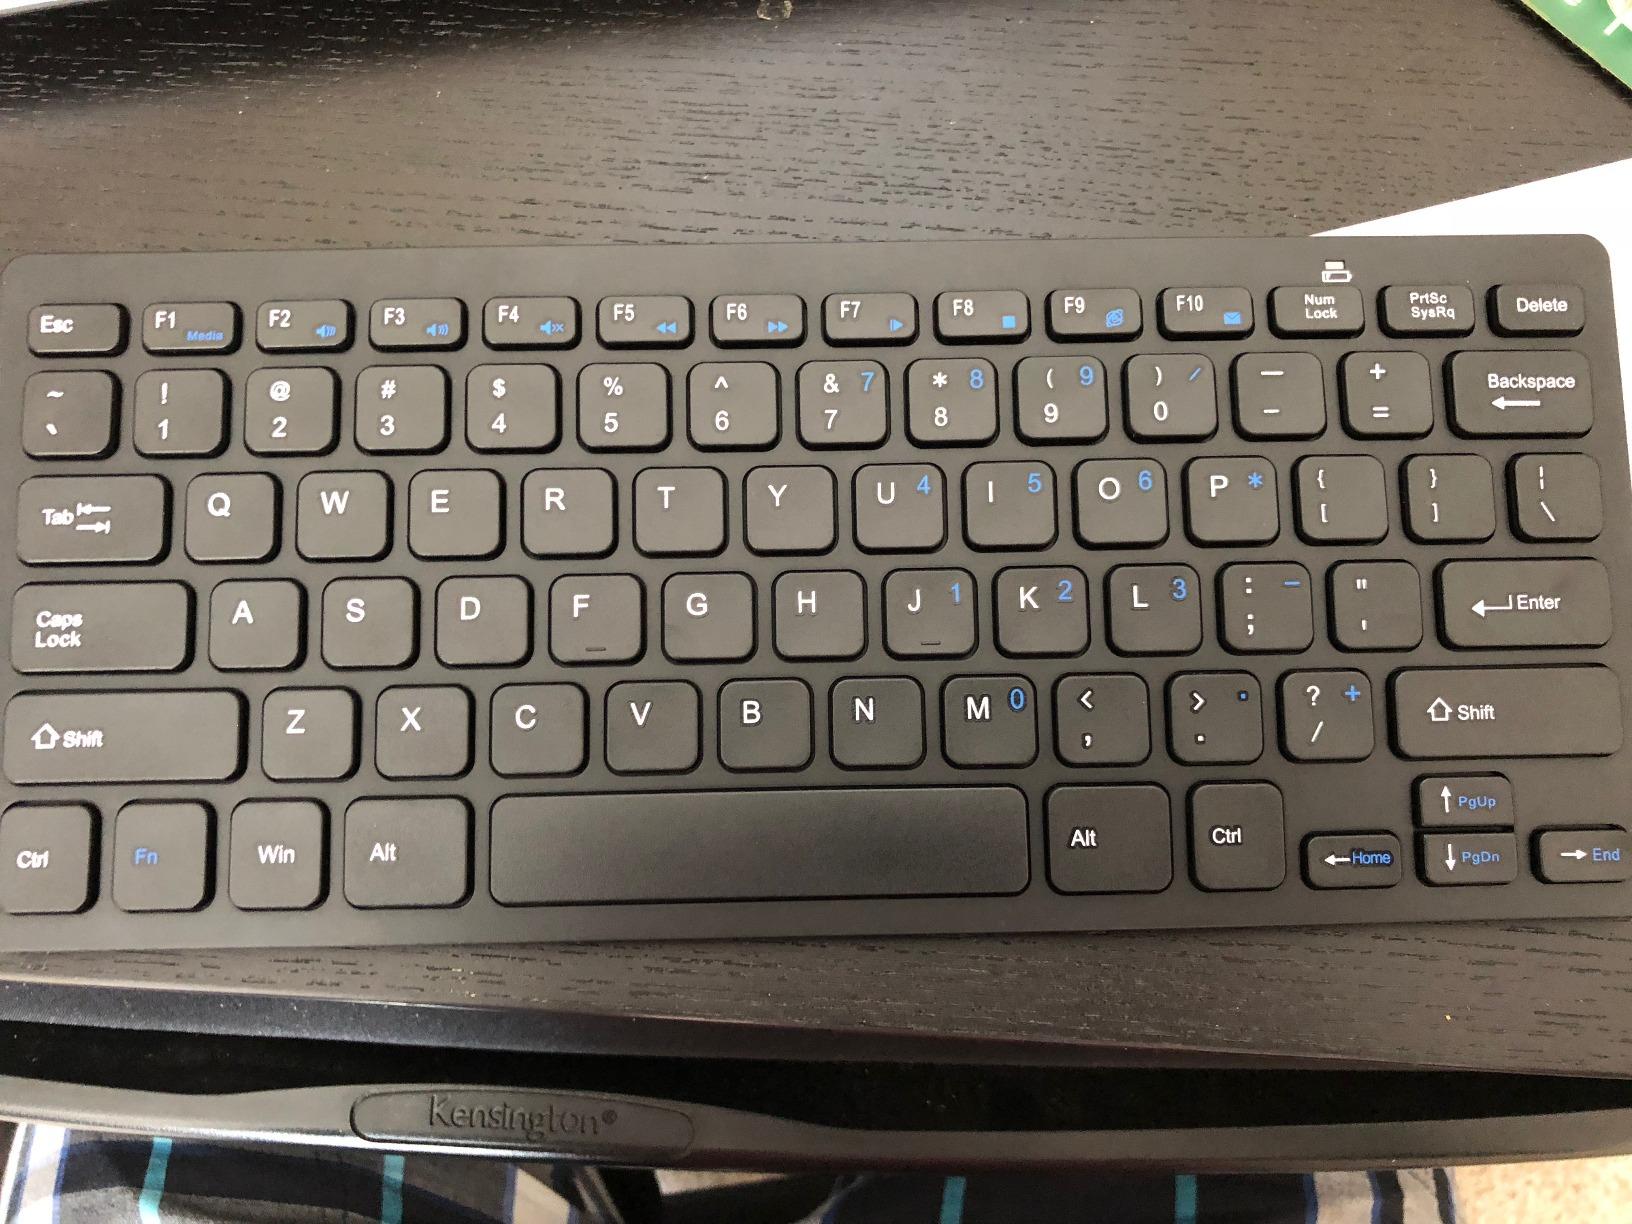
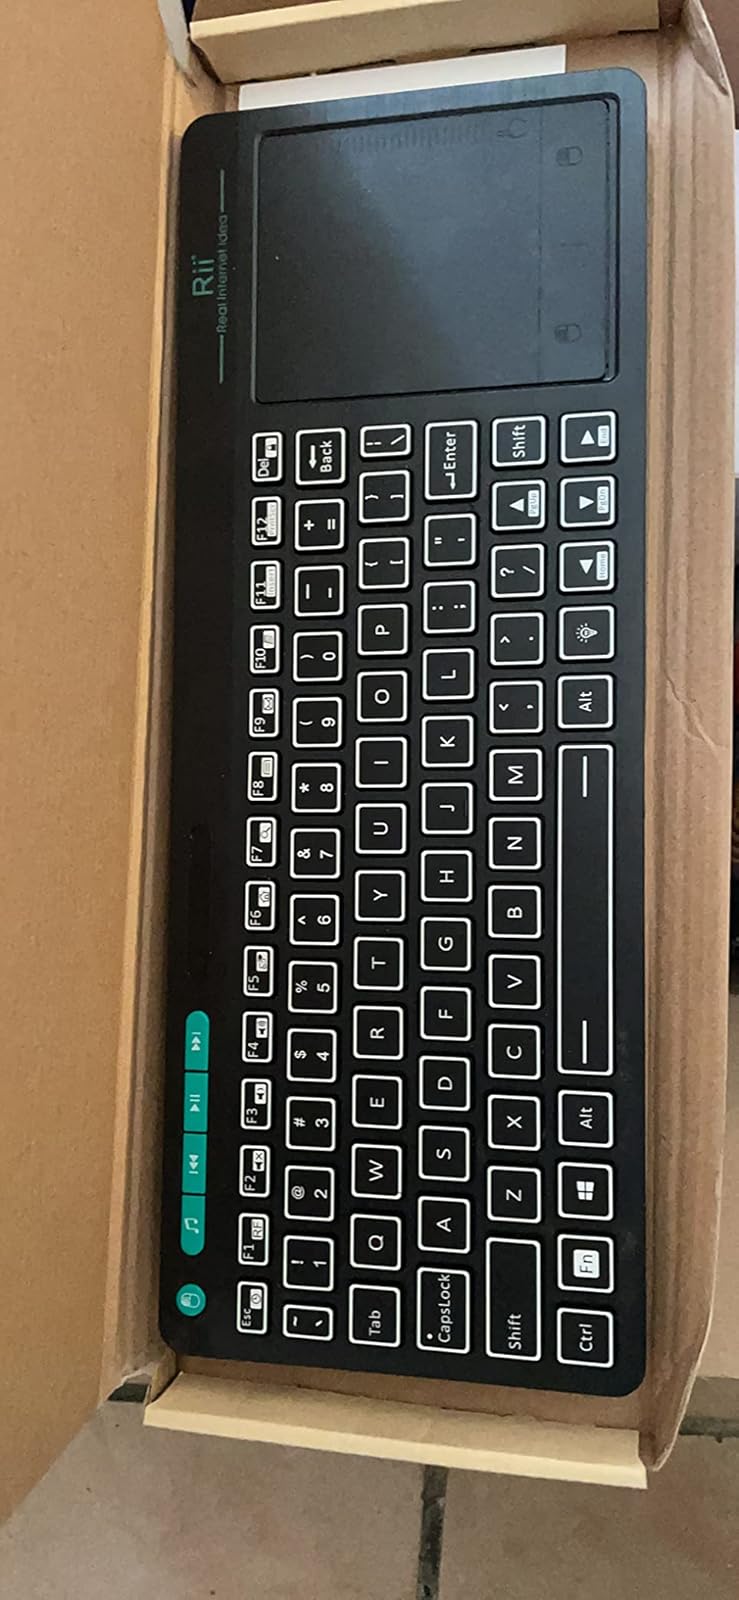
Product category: keyboard
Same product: no